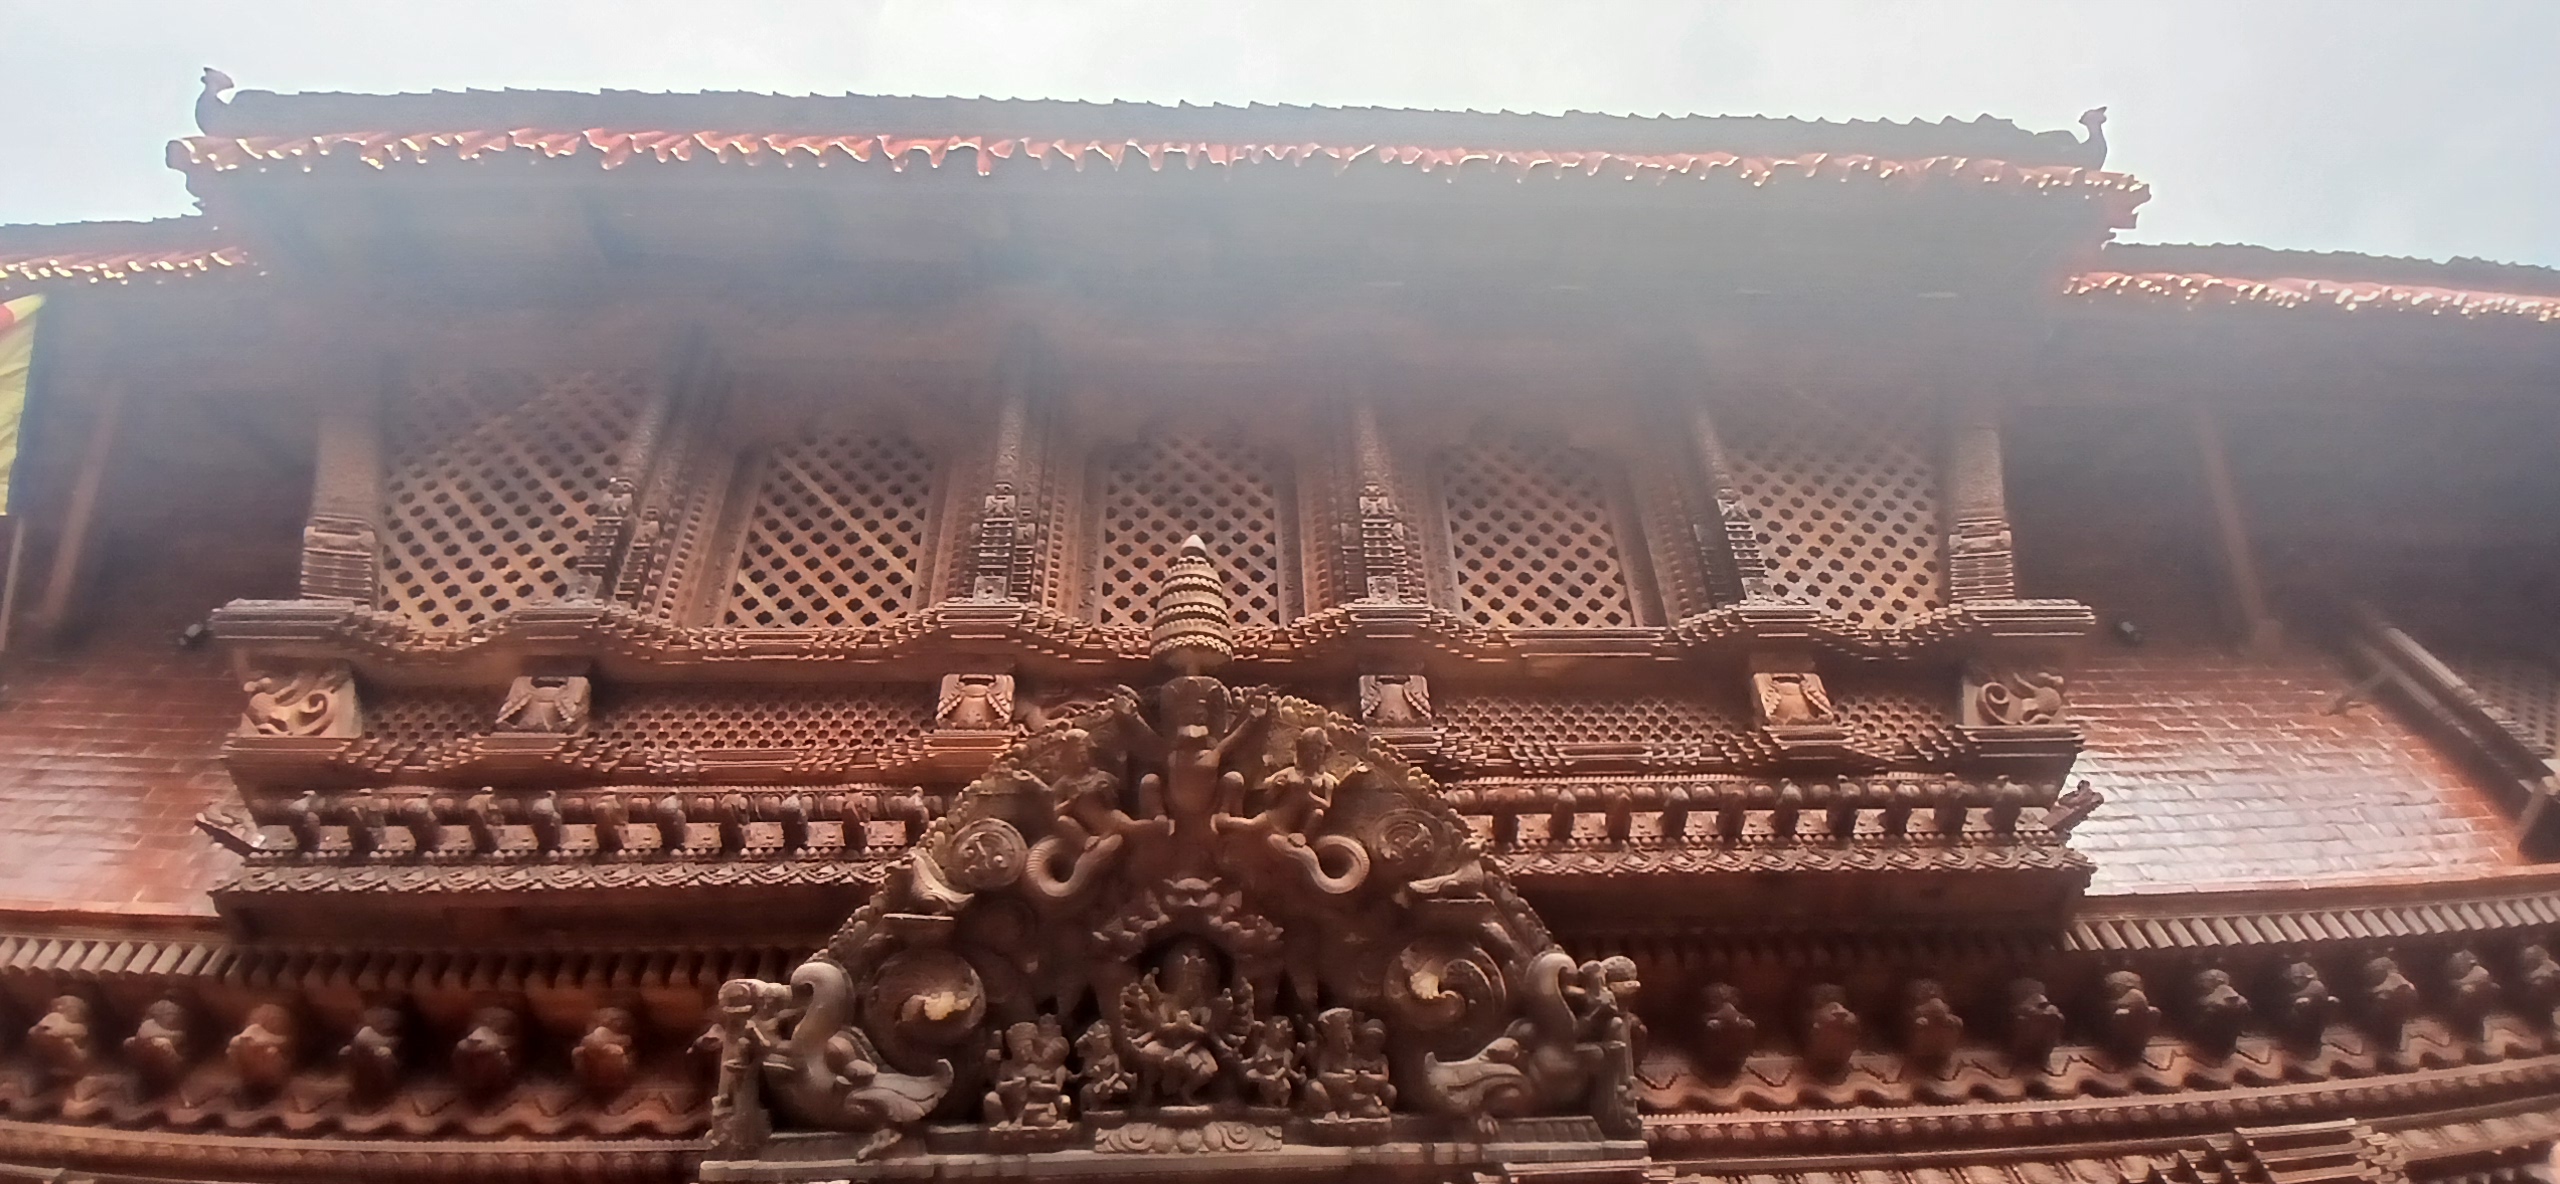
Heritage site: Sujat_Prabha_Maha_Bihar